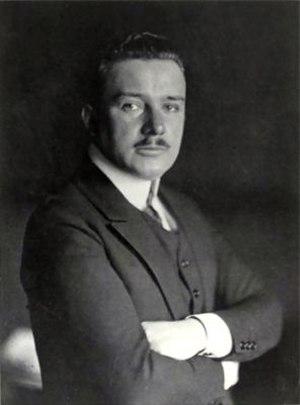
Joseph Maria Olbrich est un architecte, co-fondateur du mouvement de l'Art nouveau qui a rayonné en Autriche et particulièrement à Vienne, le Sezessionstil.